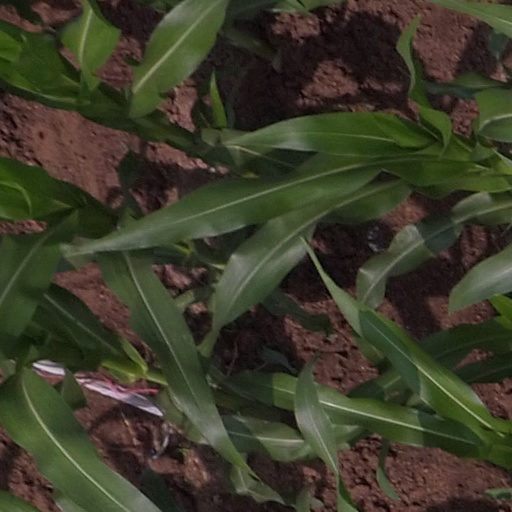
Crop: maize; corn